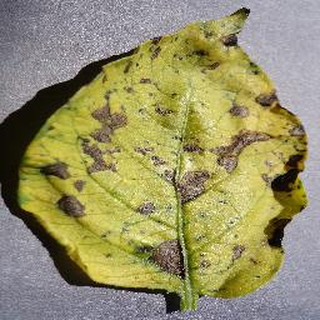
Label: potato_early_blight